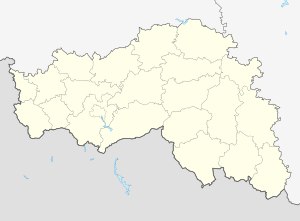
Belgorod
Belgorods beliggenhed i Belgorod oblast 50°36′N 36°36′Ø﻿ / ﻿50.6°N 36.6°Ø﻿ / 50.6; 36.6Koordinater: 50°36′N 36°36′Ø﻿ / ﻿50.6°N 36.6°Ø﻿ / 50.6; 36.6
Belgorod er en by i Belgorod oblast i den vestlige del af Den Russiske Føderation. Belgorod er administrativt center i oblasten og har 391.135 indbyggere.